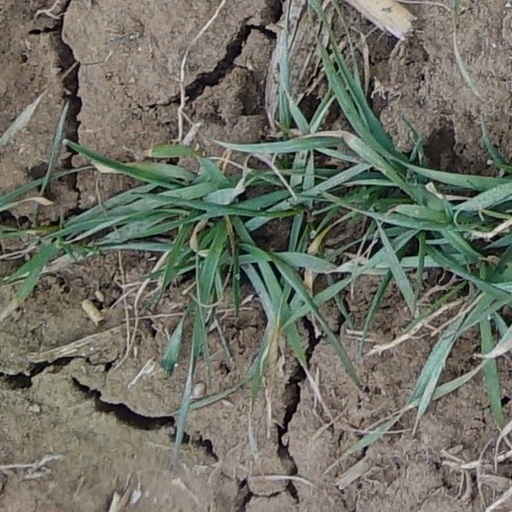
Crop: wheat